Darwin Barney

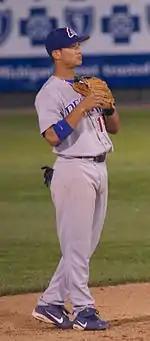
Barney playing for the Peoria Chiefs, Single-A affiliate of the Chicago Cubs, in .

Barney was drafted by the Chicago Cubs with the 127th overall pick in the 2007 Major League Baseball Draft.